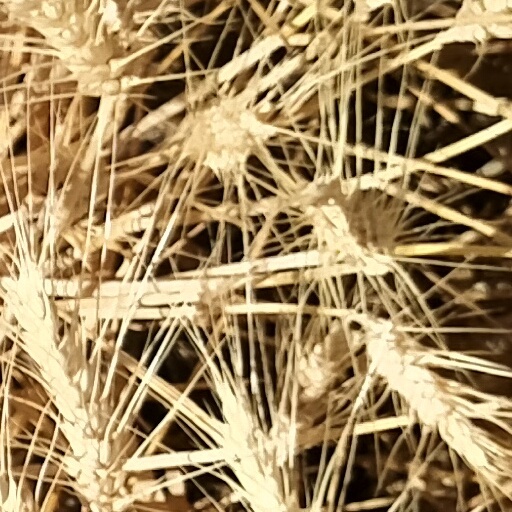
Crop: wheat